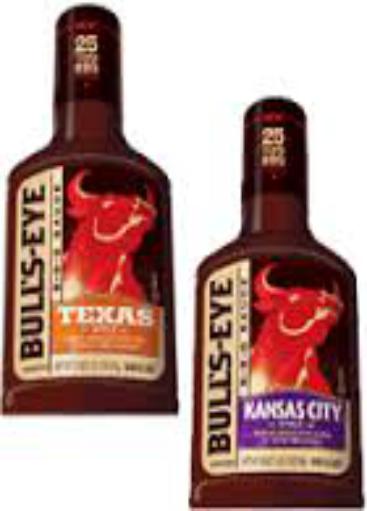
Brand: Bulls-Eye Barbecue
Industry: Food